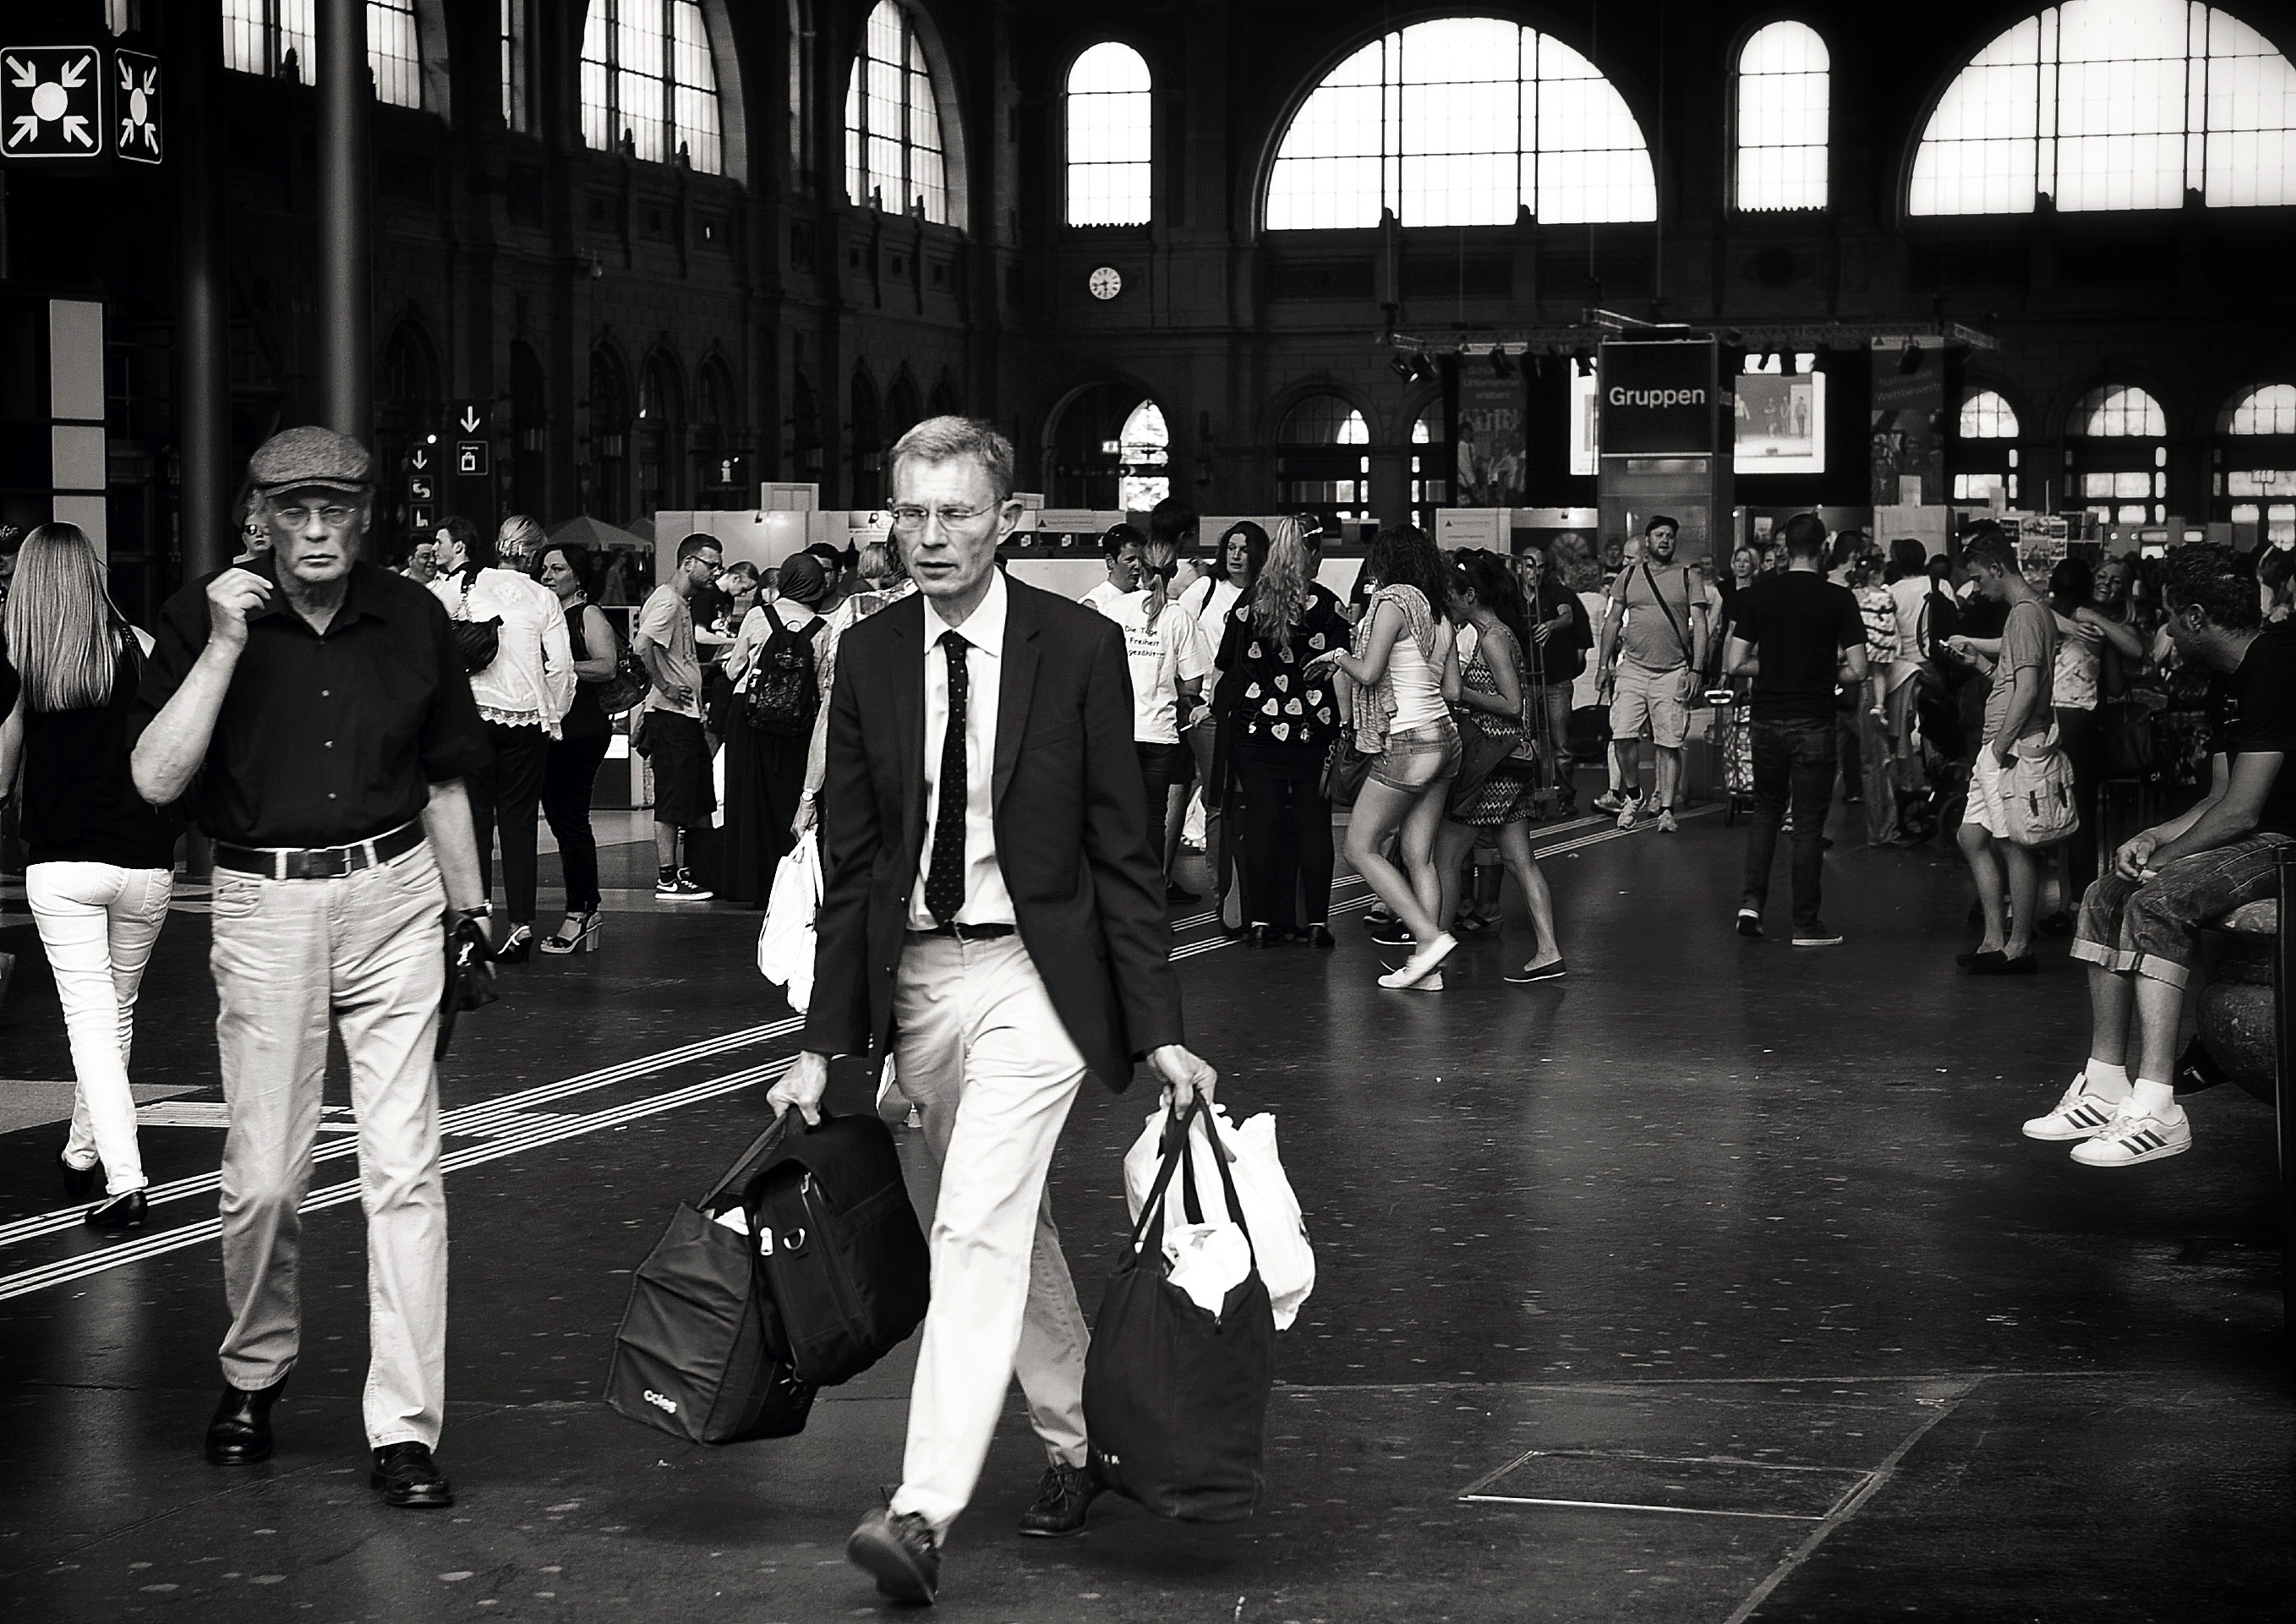
black and white, people, road, white, street, urban, crowd, dance, nikon, black, monochrome, streetphotography, bw, candid, sports, swiss, photograph, streetart, schweiz, switzerland, zurich, streetphoto, schwarzundweiss, stphotographia, streetscene, entertainment, strassenszene, strassenfotografie, streetlife, mainstation, sbb, streetpix, thomas8047, onthestreets, d300s, streetphotographer, 175528, hb, zurichstreet, fascinationstreet, streetartz ri, performing arts, zuri, monochrome photography, social group